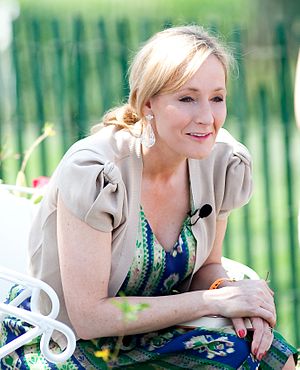
J.K. Rowling
Rowling ved White House Easter Egg Roll, 2010
"Joanne ""Jo"" Rowling er en britisk forfatterinde, almindeligt kendt som J.K. Rowling. K'et står for Kathleen, et navn som Rowling anvendte ved udgivelsen af den første Harry Potter-bog. Rowlings forlægger, Bloomsbury, mente at et åbenlyst kvindeligt navn ville få målgruppen af unge drenge til ikke at ville købe bogen. Da Rowling kun havde et fornavn, valgte hun at bruge sin farmors fornavn, Kathleen, som det midterste initial.